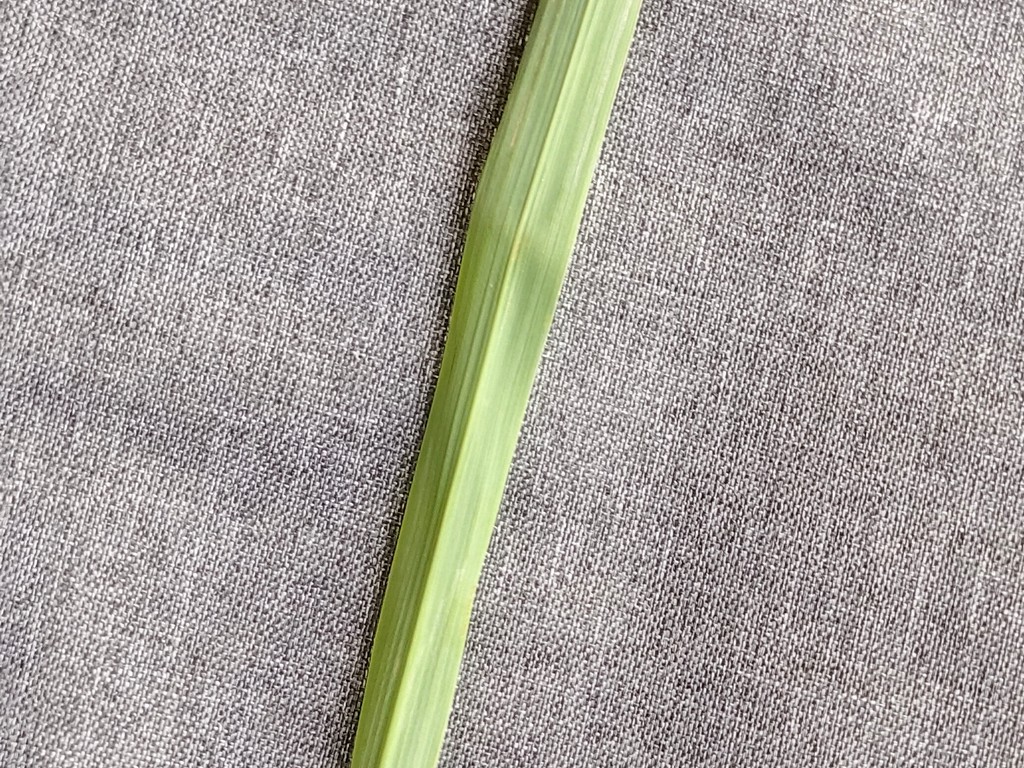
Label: Healthy